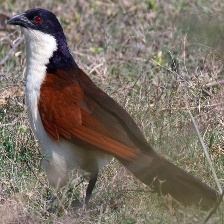
Species: COPPERY TAILED COUCAL
Scientific name: CENTROPUS CUPREICAUDUS